Ronot society

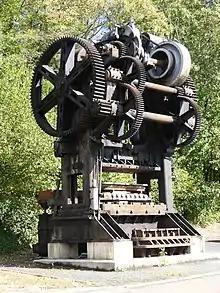
Ronot press, inaugurated in 1931, was saved in 2014 by the ASPM association.

The raised funds to save a press; and dismantle, move, and reassemble it at a conservatory of machines in .